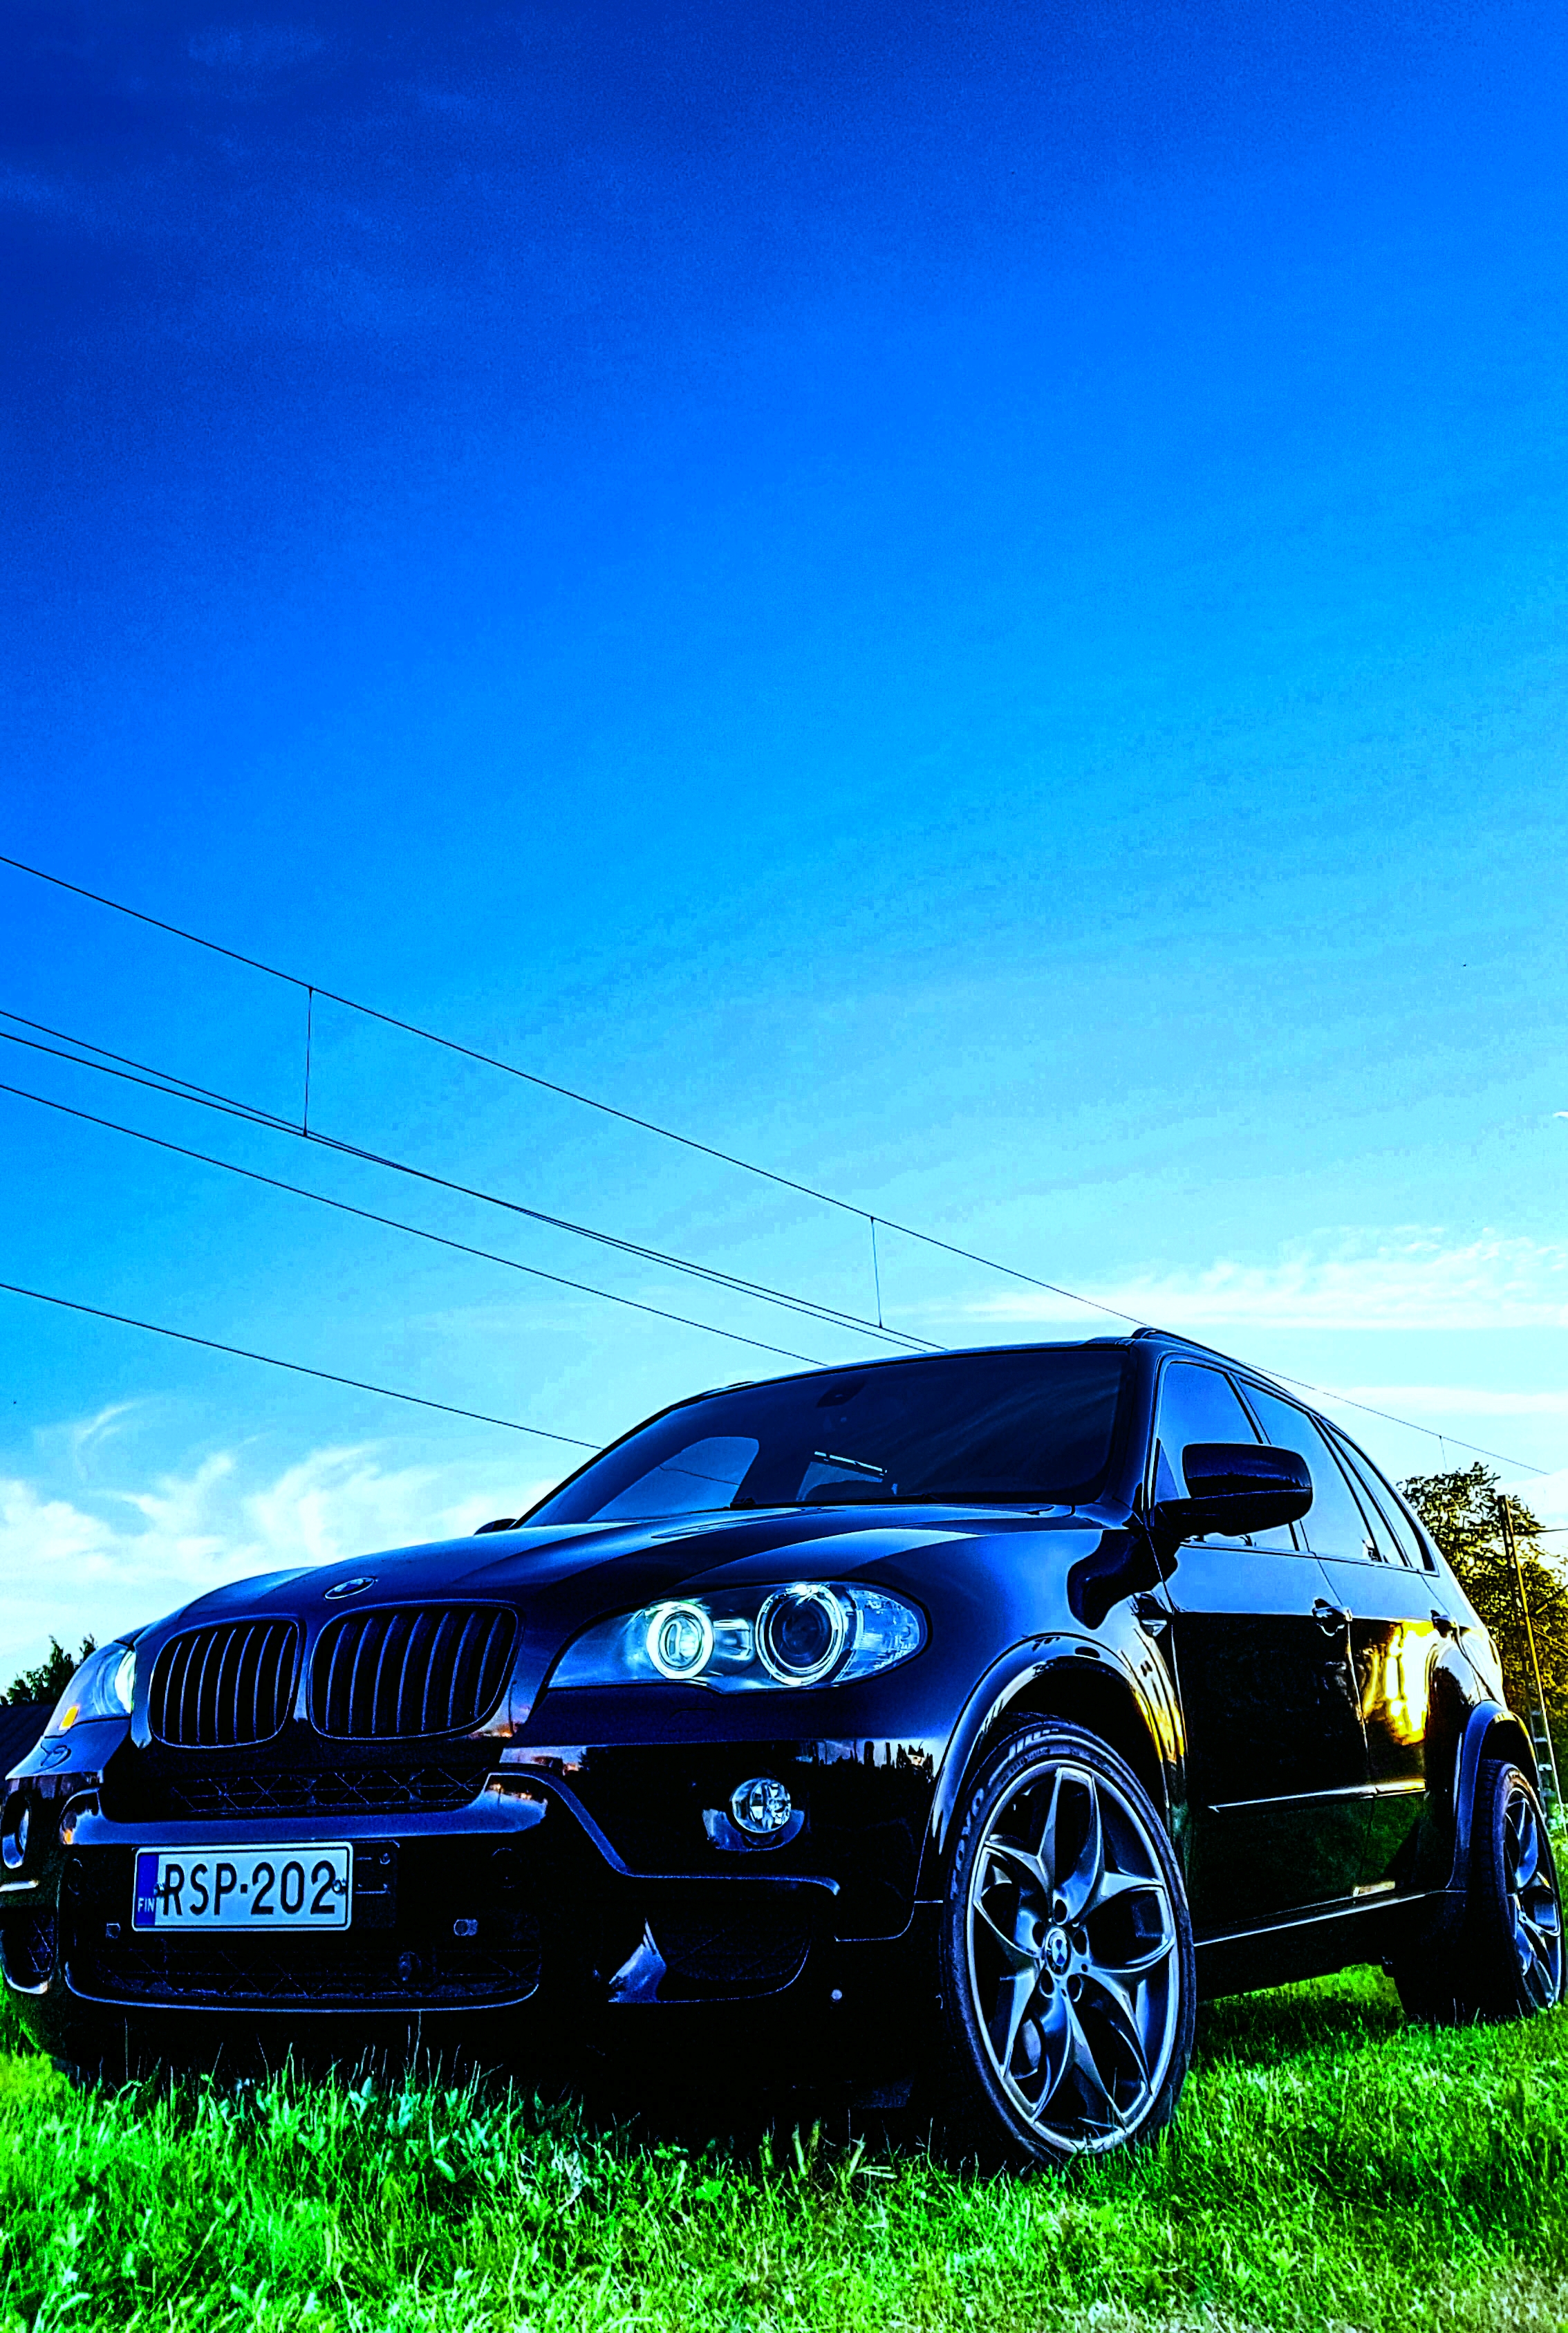
car